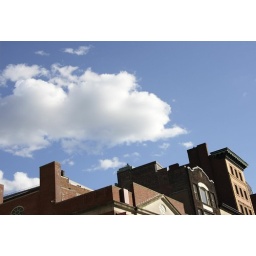
sky over beacon hill